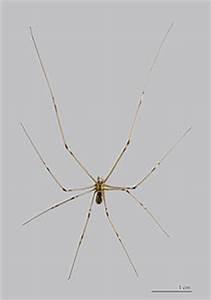
spider